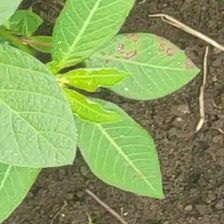
Weed species: Moti_dudhi(Euphorbia_geneculata_L)